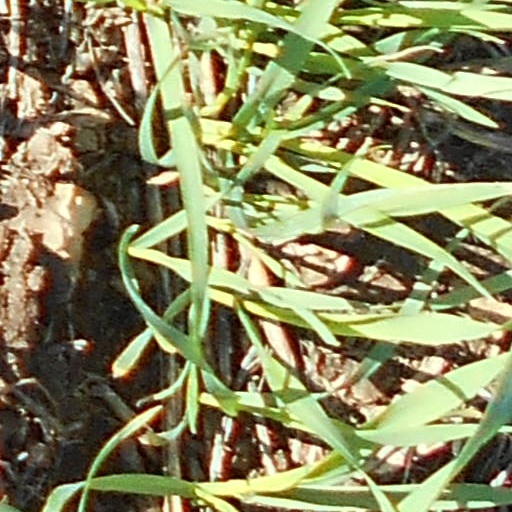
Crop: wheat